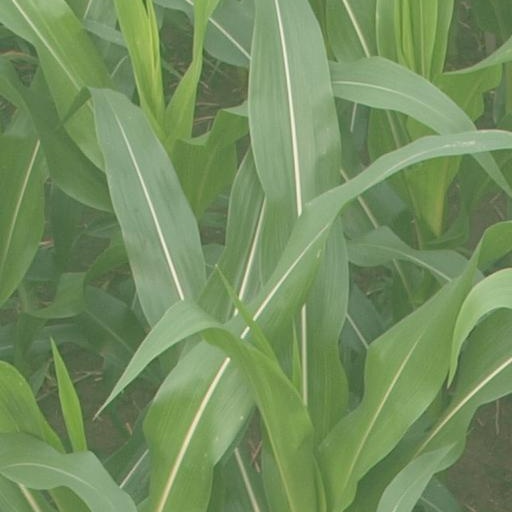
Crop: maize; corn